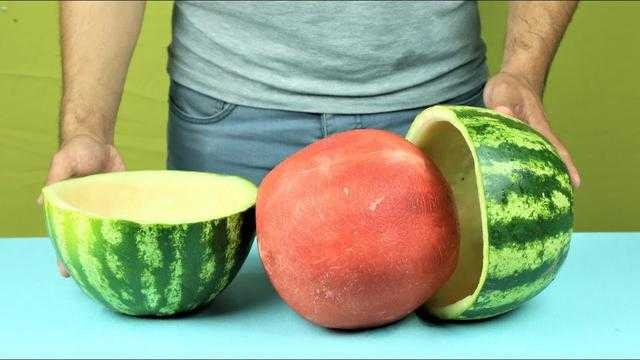
Label: Watermelon